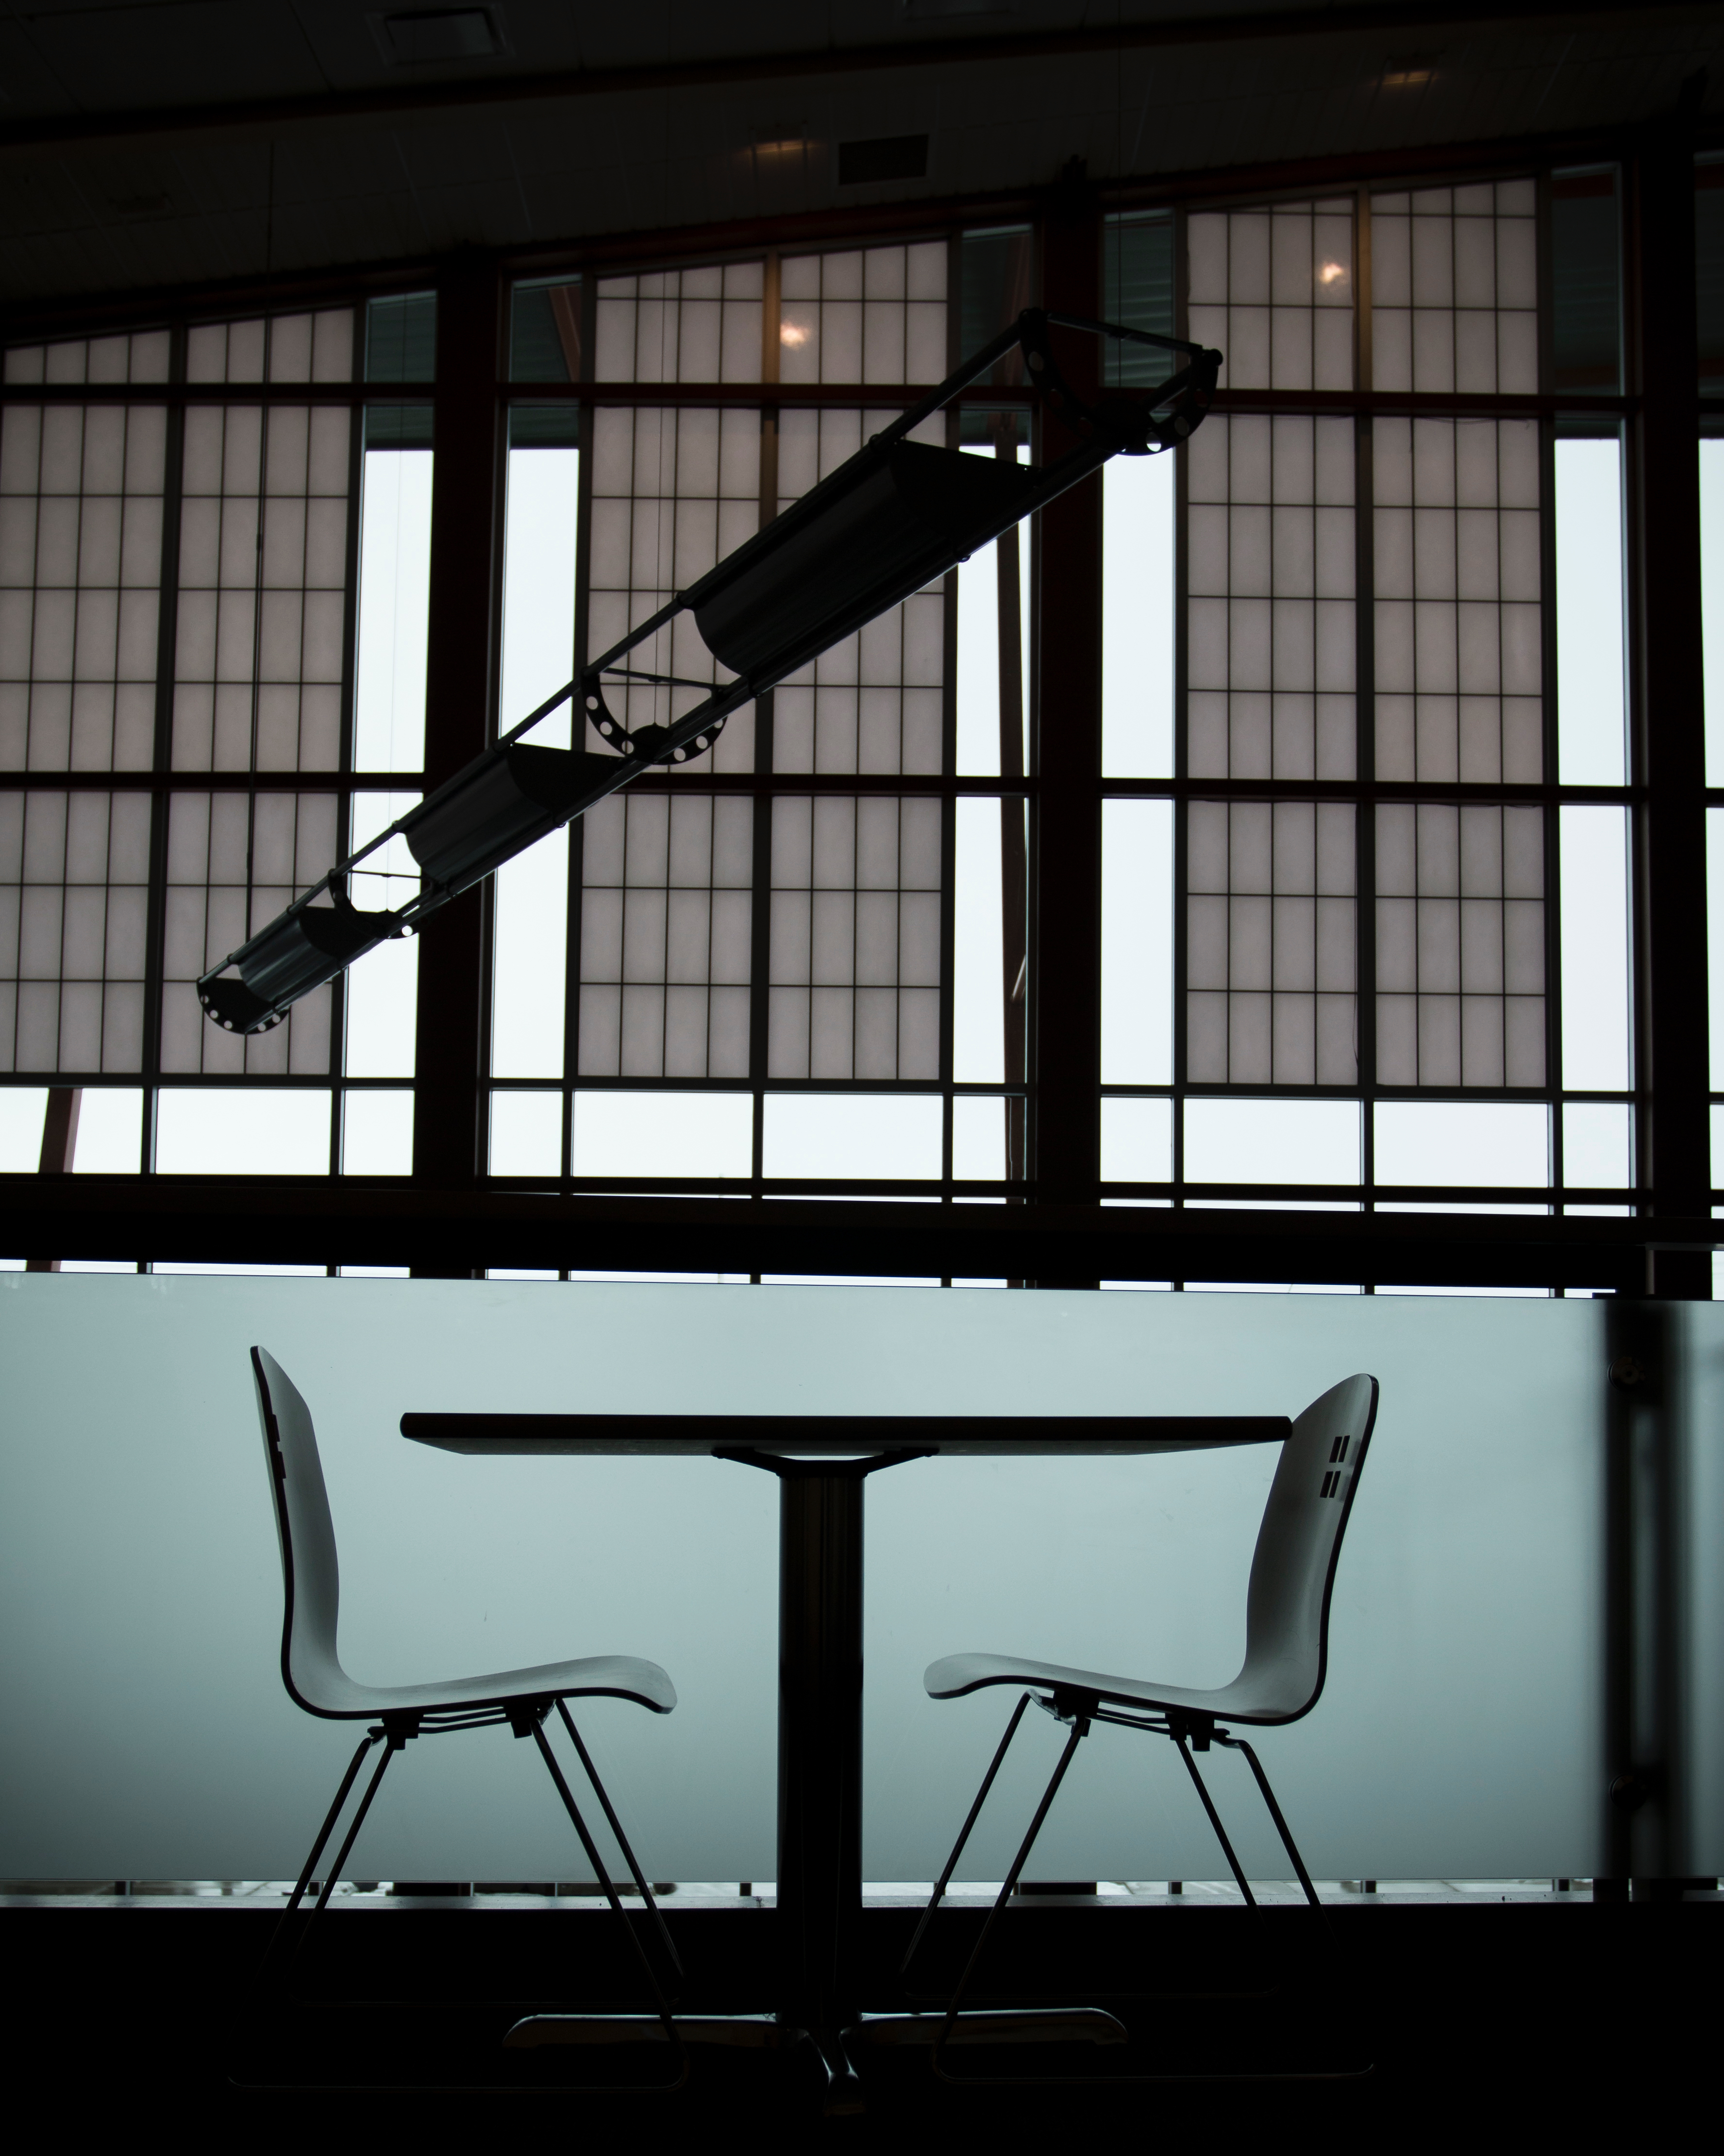
table, silhouette, light, architecture, chair, window, glass, darkness, black, room, monochrome, lighting, interior design, design, shape, window covering